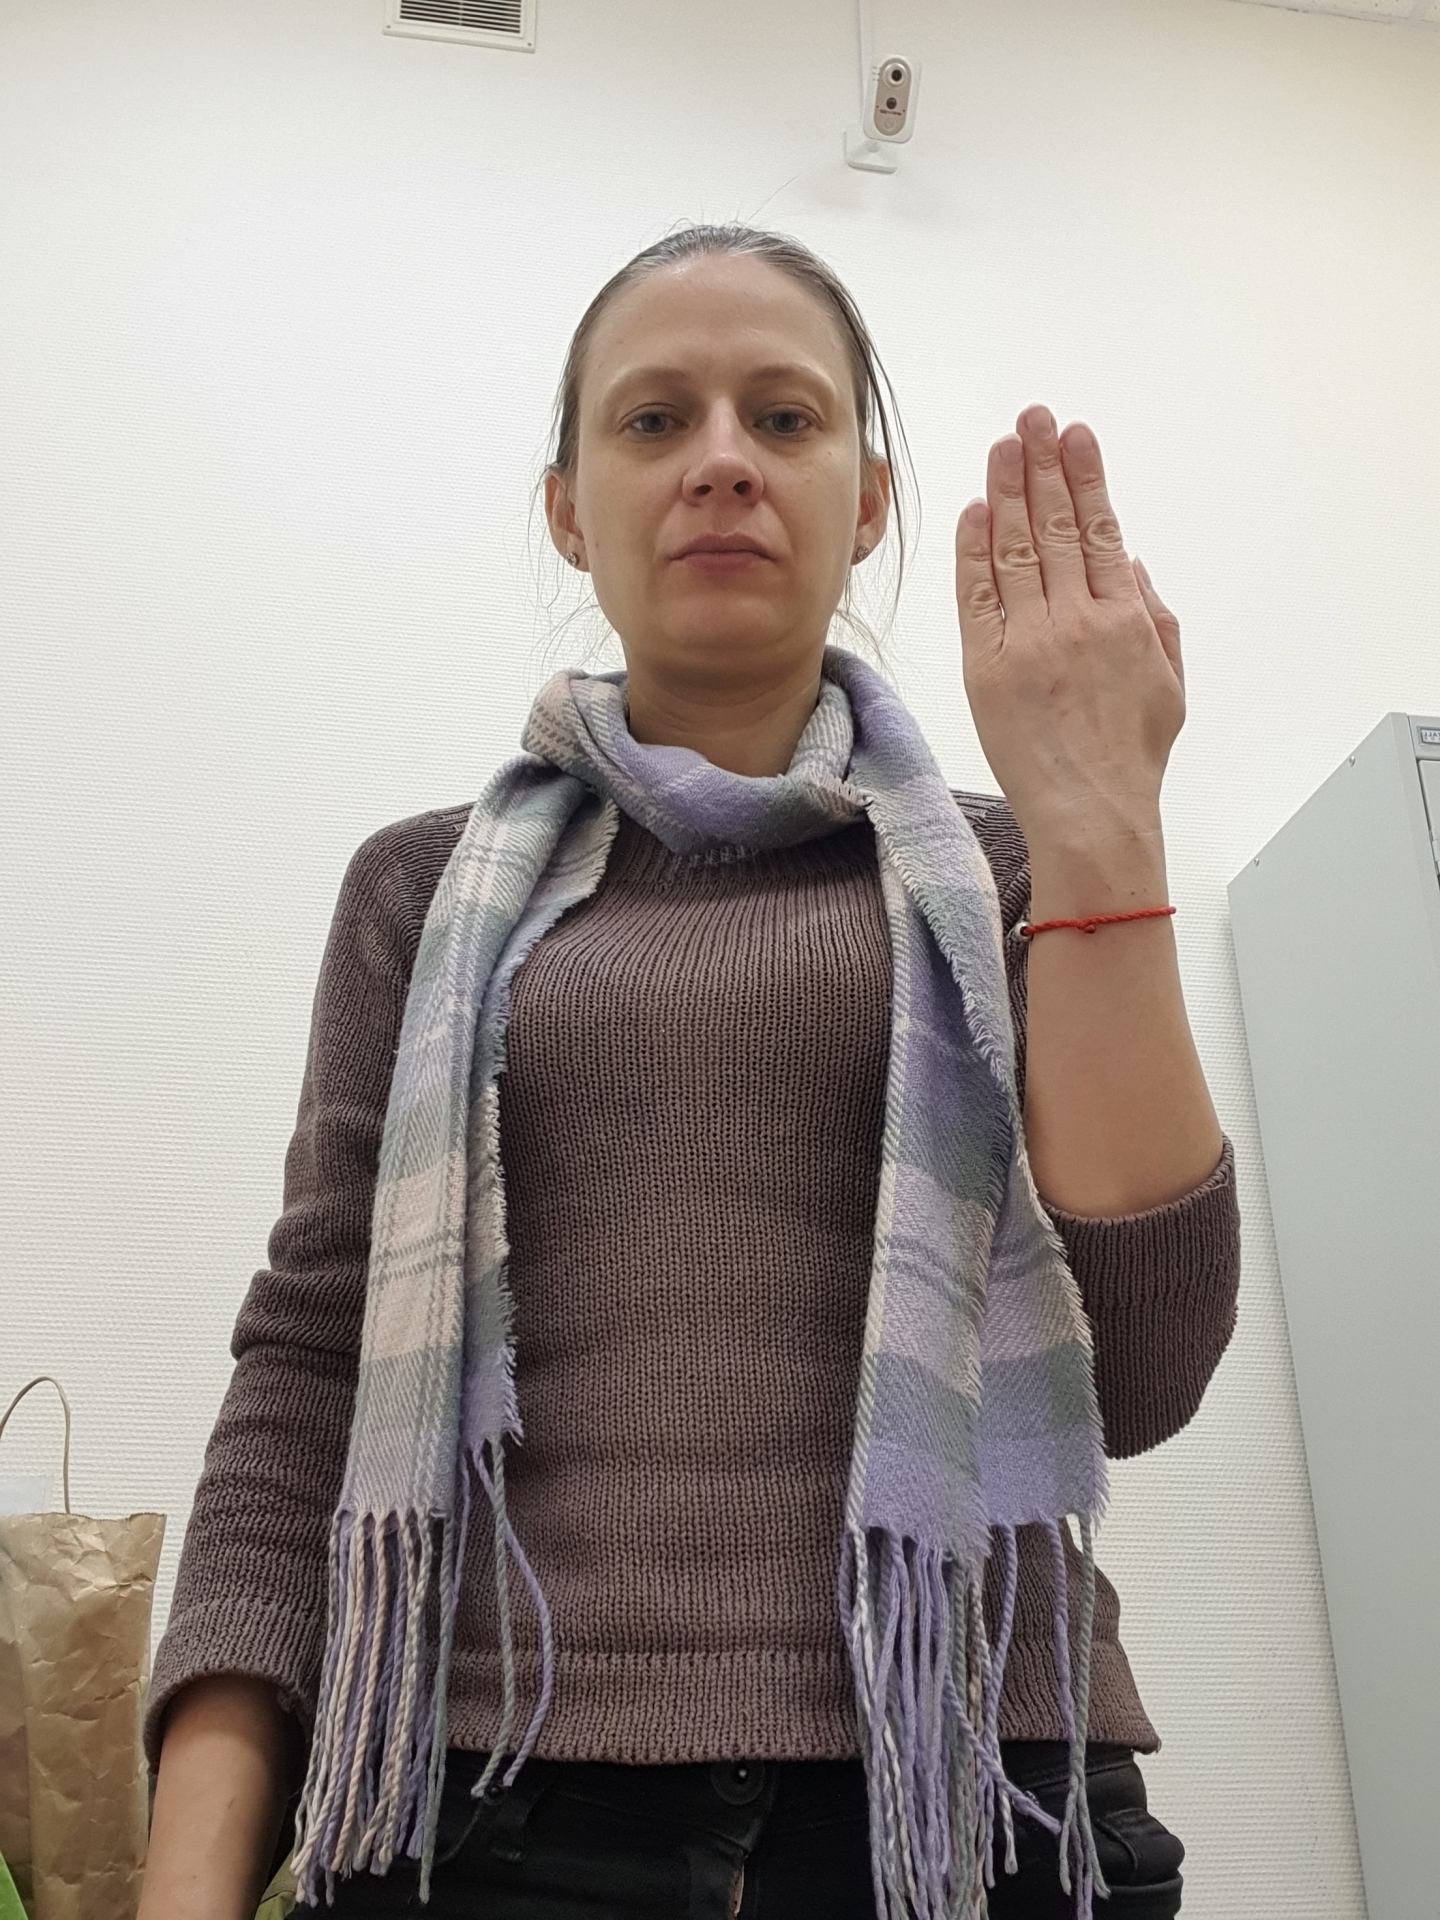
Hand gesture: stop_inverted